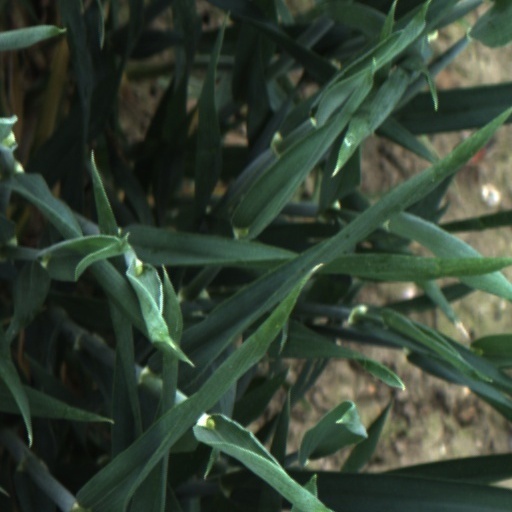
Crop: wheat